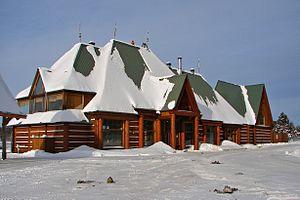
La Macaza - Mont-Tremblant International est un aéroport québécois situé dans la municipalité de La Macaza à proximité de la ville de Rivière-Rouge et dessert, entre autres, la ville de Mont-Tremblant. L'aéroport est situé à 38 minutes en voiture du Centre de villégiature Tremblant.